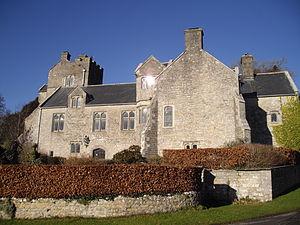
Charles Edwin était un homme politique gallois qui siégea à la Chambre des communes de 1741 à 1756.